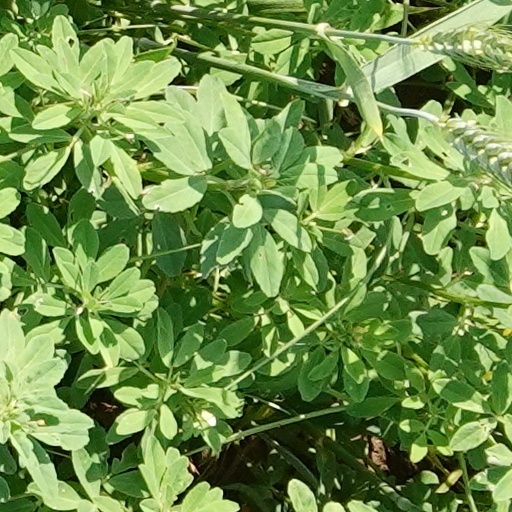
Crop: wheat